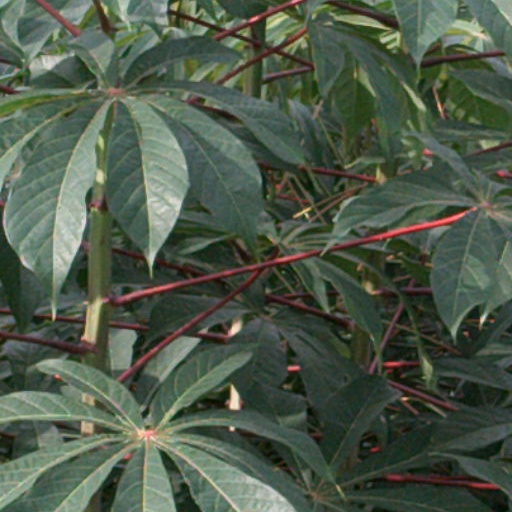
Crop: cassava